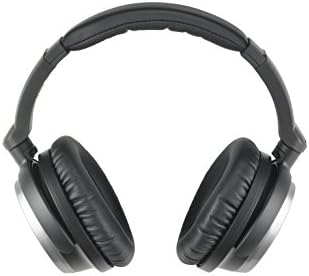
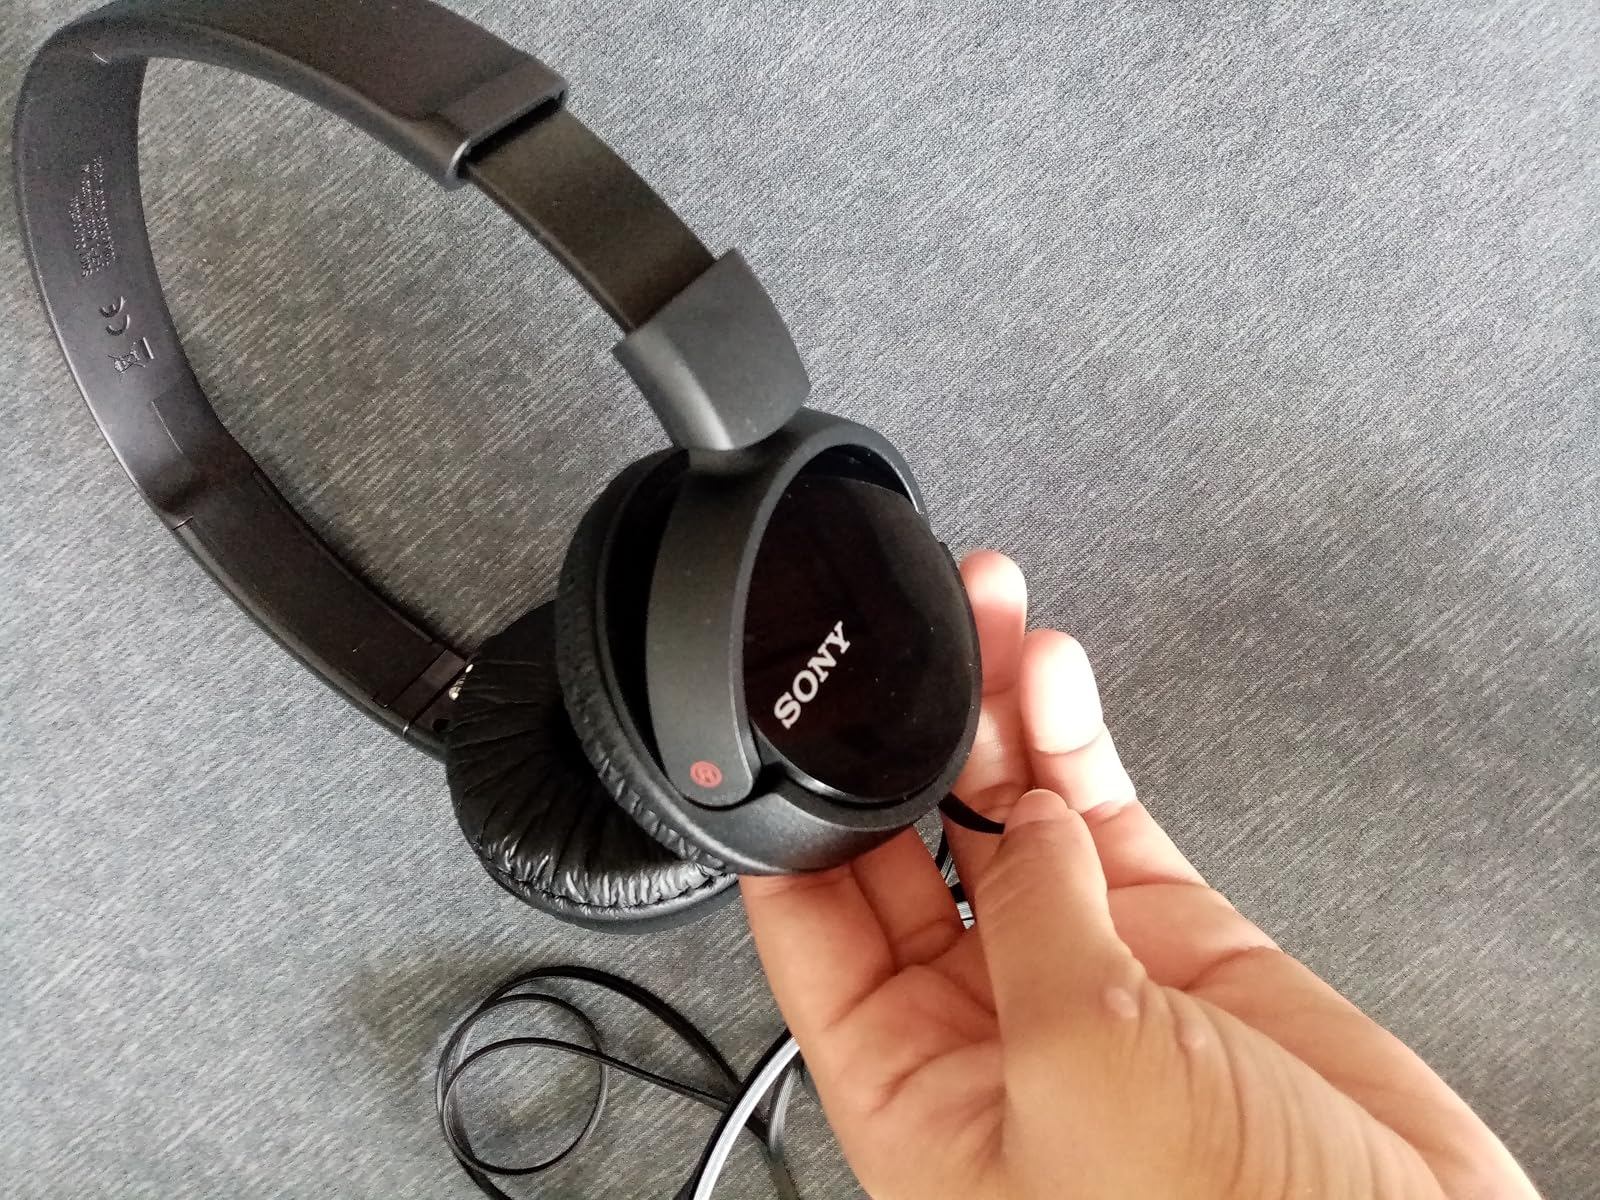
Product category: headphones
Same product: no